International airport

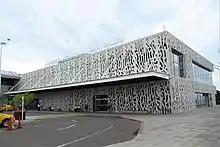
Renovated Simón Bolívar International Airport (Santa Marta, Colombia) in 2019

Buildings, operations, and management have become increasingly sophisticated since the mid-20th century, when international airports began to provide infrastructure for international civilian flights. Detailed technical standards have been developed to ensure safety and common coding systems implemented to provide global consistency. The physical structures that serve millions of individual passengers and flights are among the most complex and interconnected in the world. By the second decade of the 21st century, over 1,200 international airports existed with around 3.8 billion international passengers as of January 2023 along with 50 million metric tonnes of cargo passing through them annually.